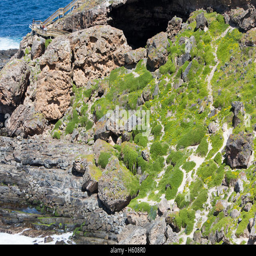
tourist attraction , chase national park , south